Friends

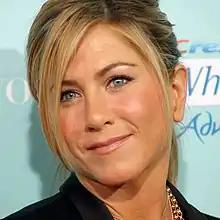
The cast became very emotional while filming the final episode. Jennifer Aniston explained, "We're like very delicate china right now, and we're speeding toward a brick wall."

The series's creators completed the first draft of the hour-long finale in January 2004, four months before its original airing. Crane, Kauffman and Bright watched the finales of other sitcoms to prepare the episode's outline, paying attention to what worked and what did not. They liked the ones that stayed true to the series, deeming "The Last Show", the finale of "The Mary Tyler Moore Show" to be the gold standard. Crane, Kauffman, and Bright had difficulty writing the finale. They did not want to do "something high concept, or take the show out of the show." The most critical parts of the finale were shot without an audience and with a minimum number of crew members. The main cast enjoyed the finale and were confident that the fans would react similarly: